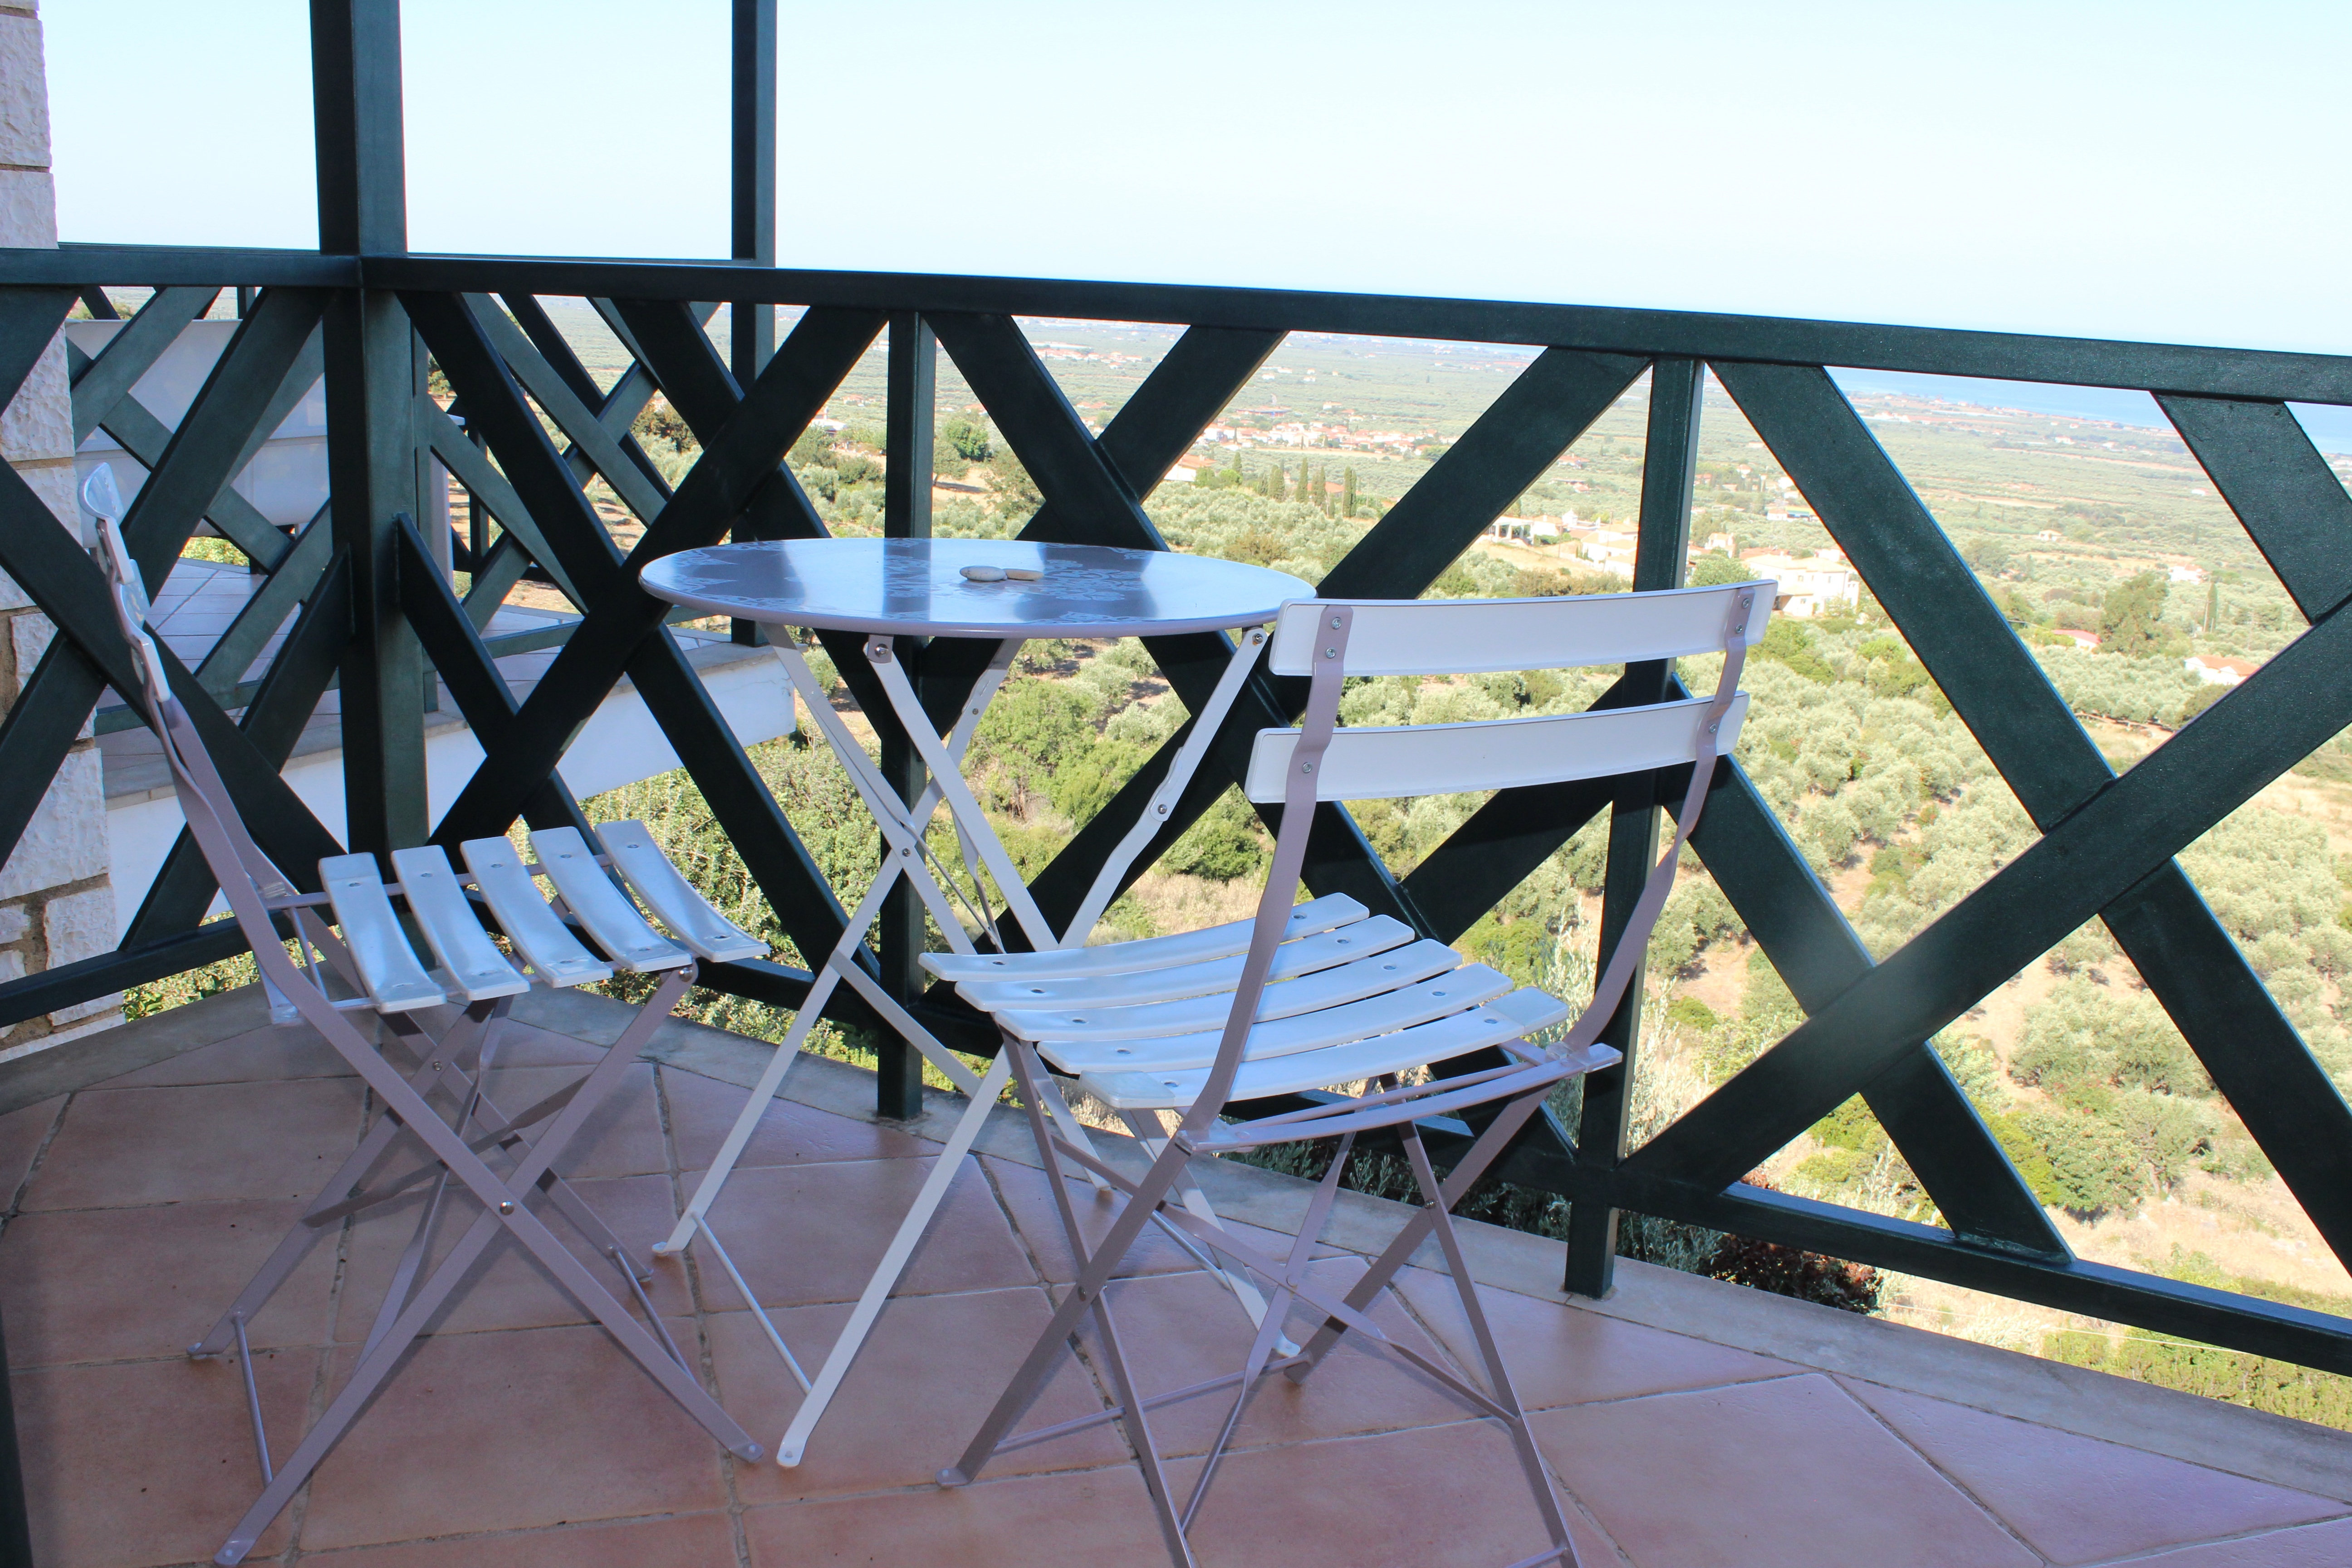
architecture, bridge, roof, summer, balcony, show, handrail, terrace, hotel, holidays, idyll, daylighting, finka, outdoor structure